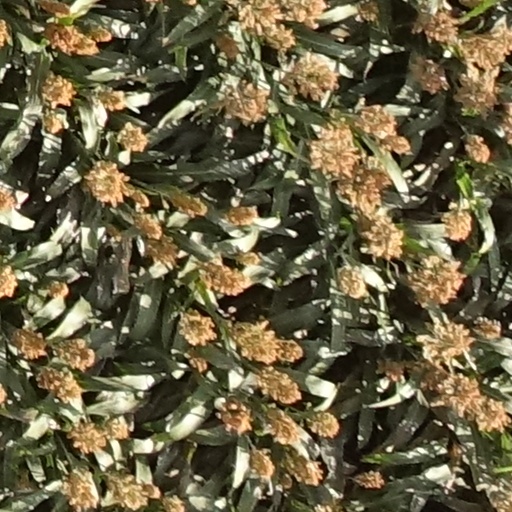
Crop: sorghum